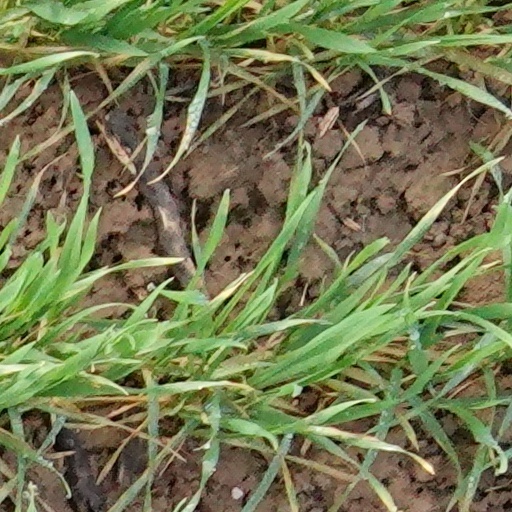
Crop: wheat